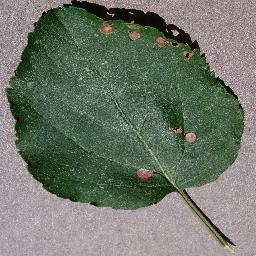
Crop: apple
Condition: black_rot